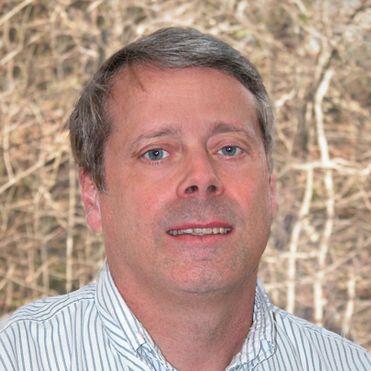
Age: 56